Aotou–Changtingzhen railway

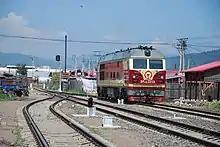
A locomotive at Changtingzhen, the terminus of the branch

The Aotou–Changtingzhen railway or Huolonggou railway is a railway line in Hailin, Mudanjiang, Heilongjiang, China. It is a branch from the Harbin–Suifenhe railway.